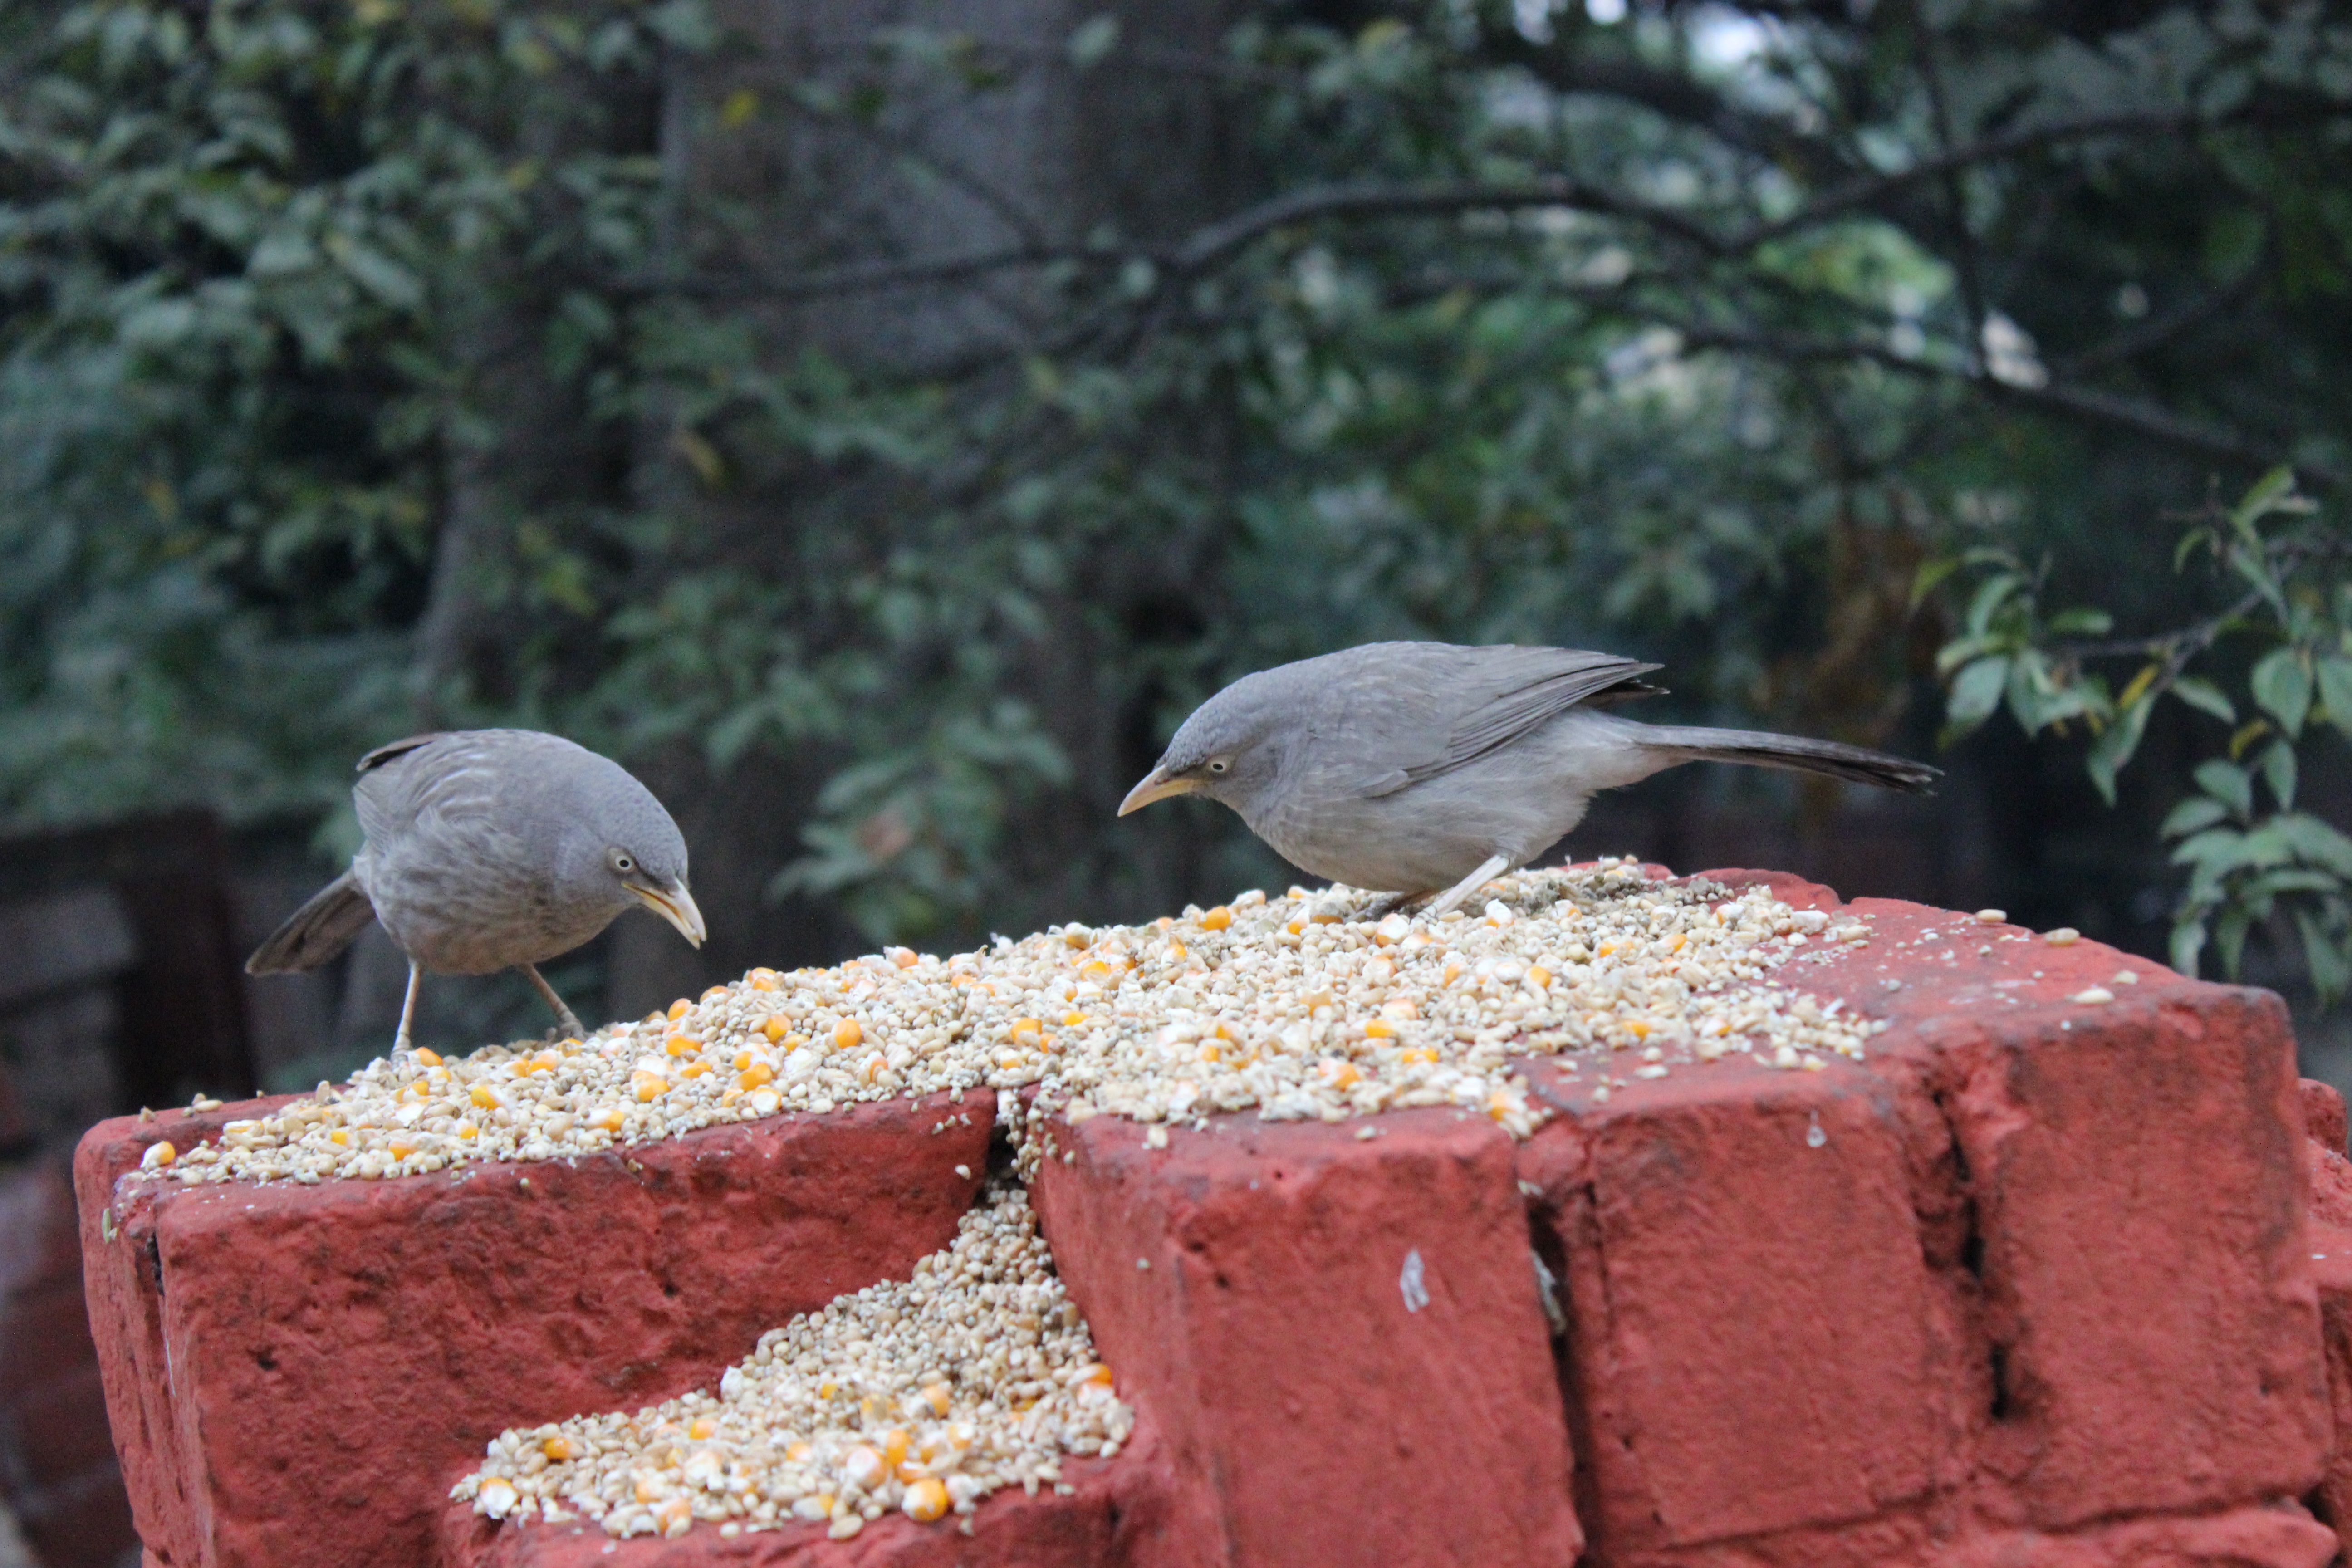
tree, bird, wheat, wall, wildlife, fauna, birds, eating, punjab, patiala, perching bird, baradari garden